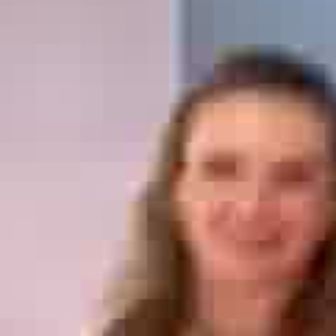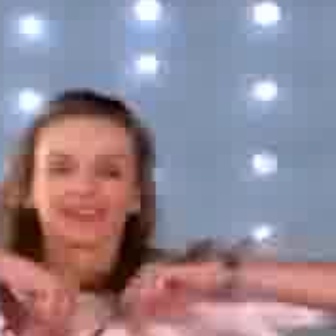
  Please identify the target specified by the bounding box [178,125,325,272] in the first image and locate it in the second image. Return the coordinates in [x_min,y_min,x_max,y_max] format.
Answer: [29,141,130,242]